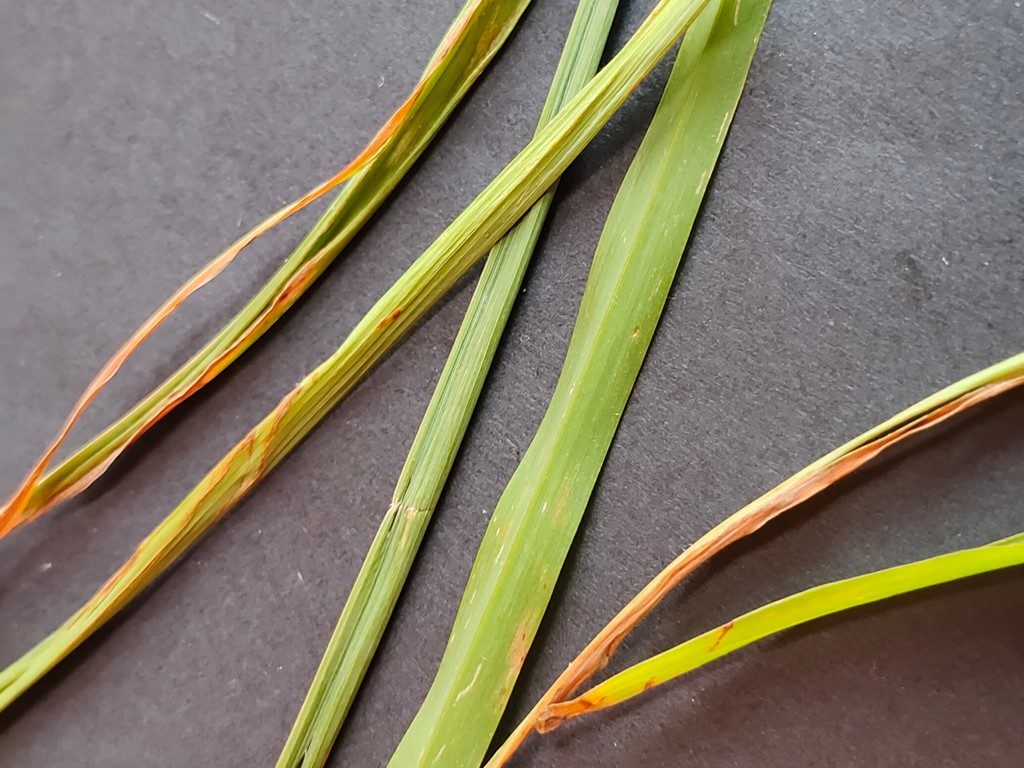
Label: Unhealthy